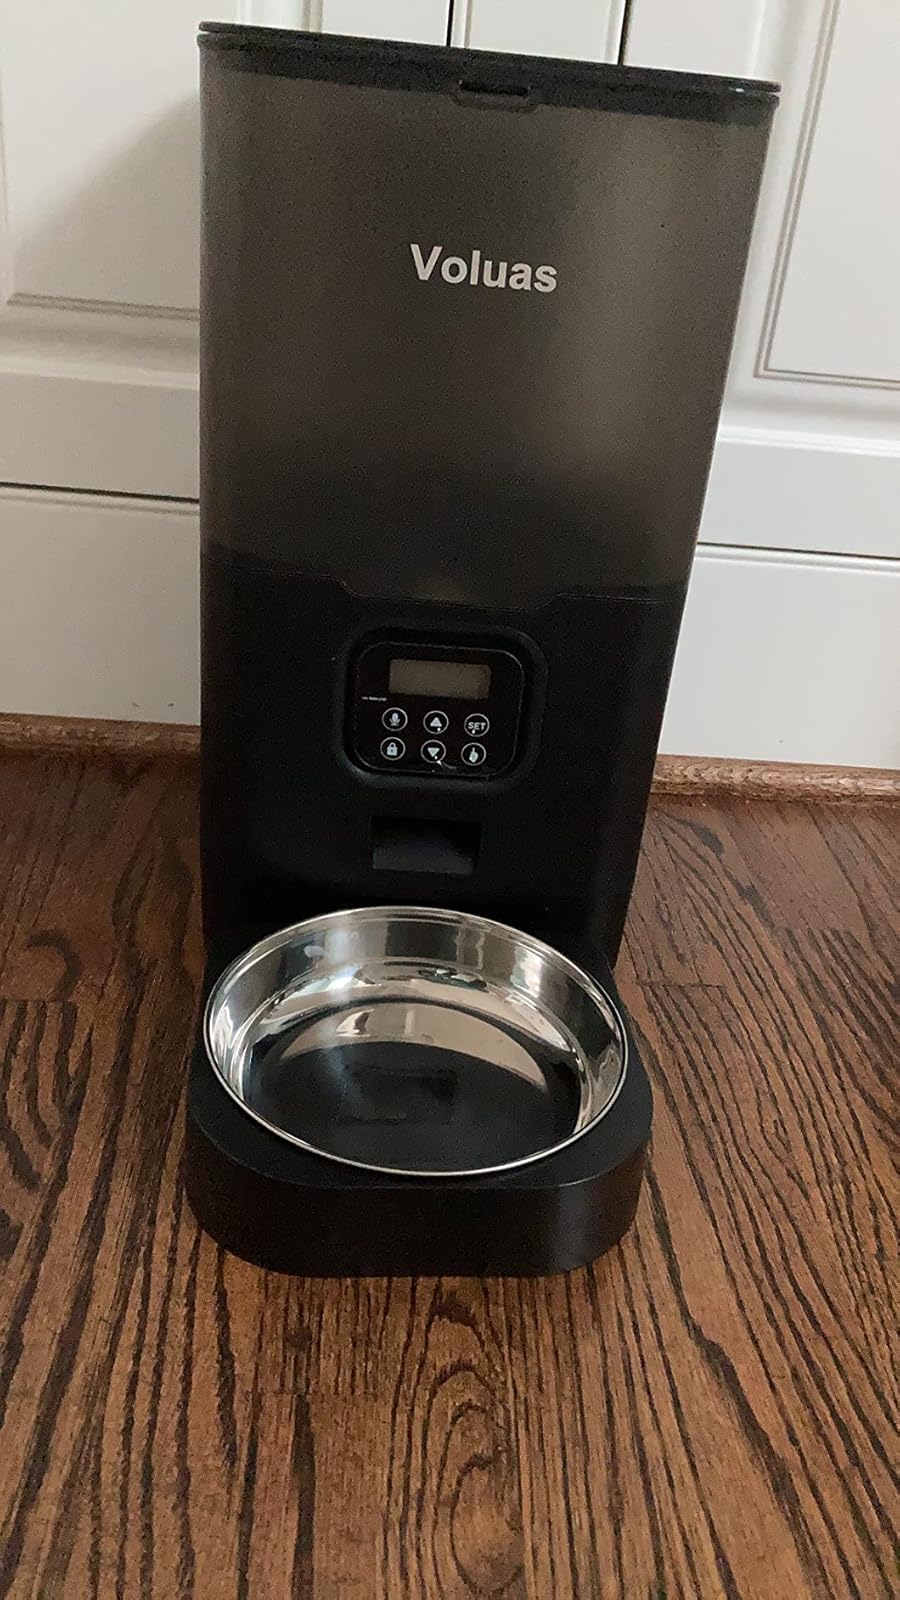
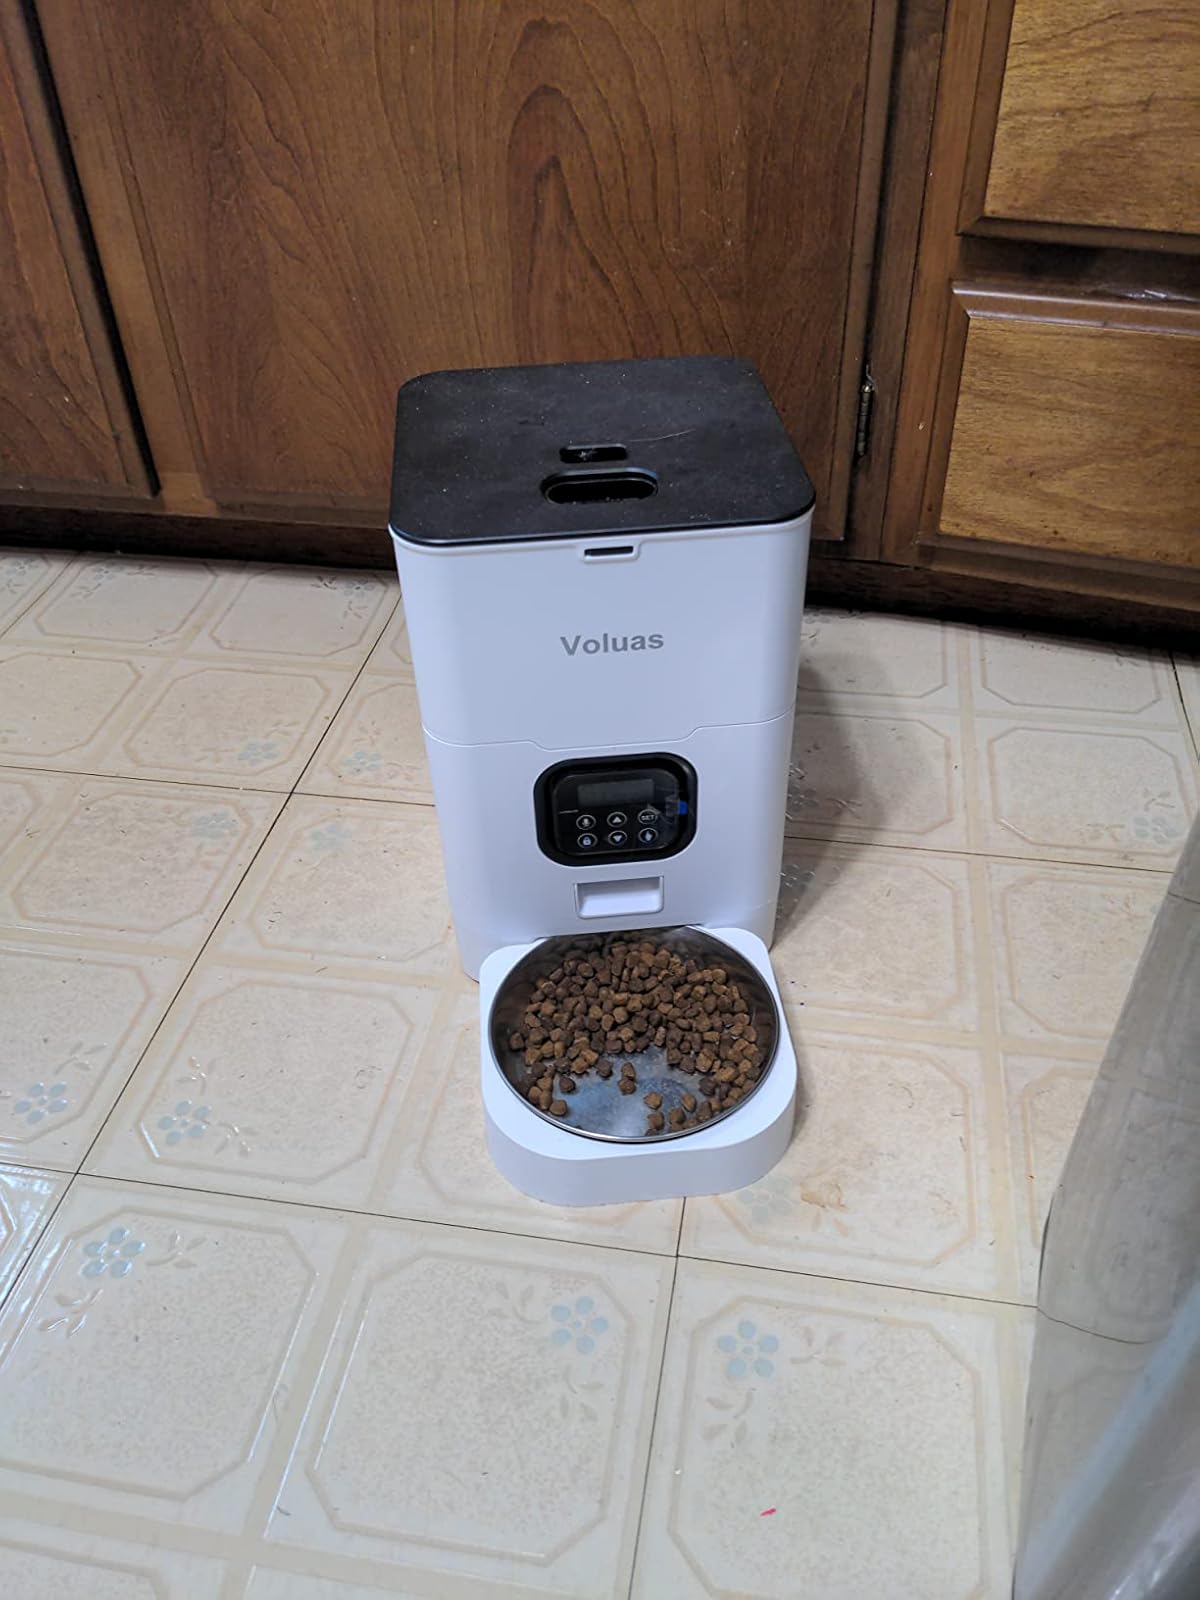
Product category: items_feeder
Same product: no